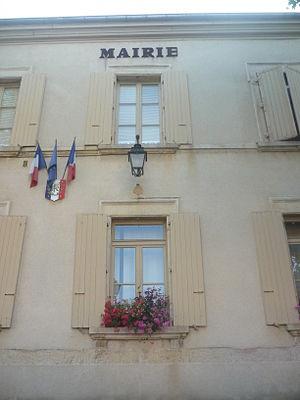
Mairie de Frontonas, dans l'Isère